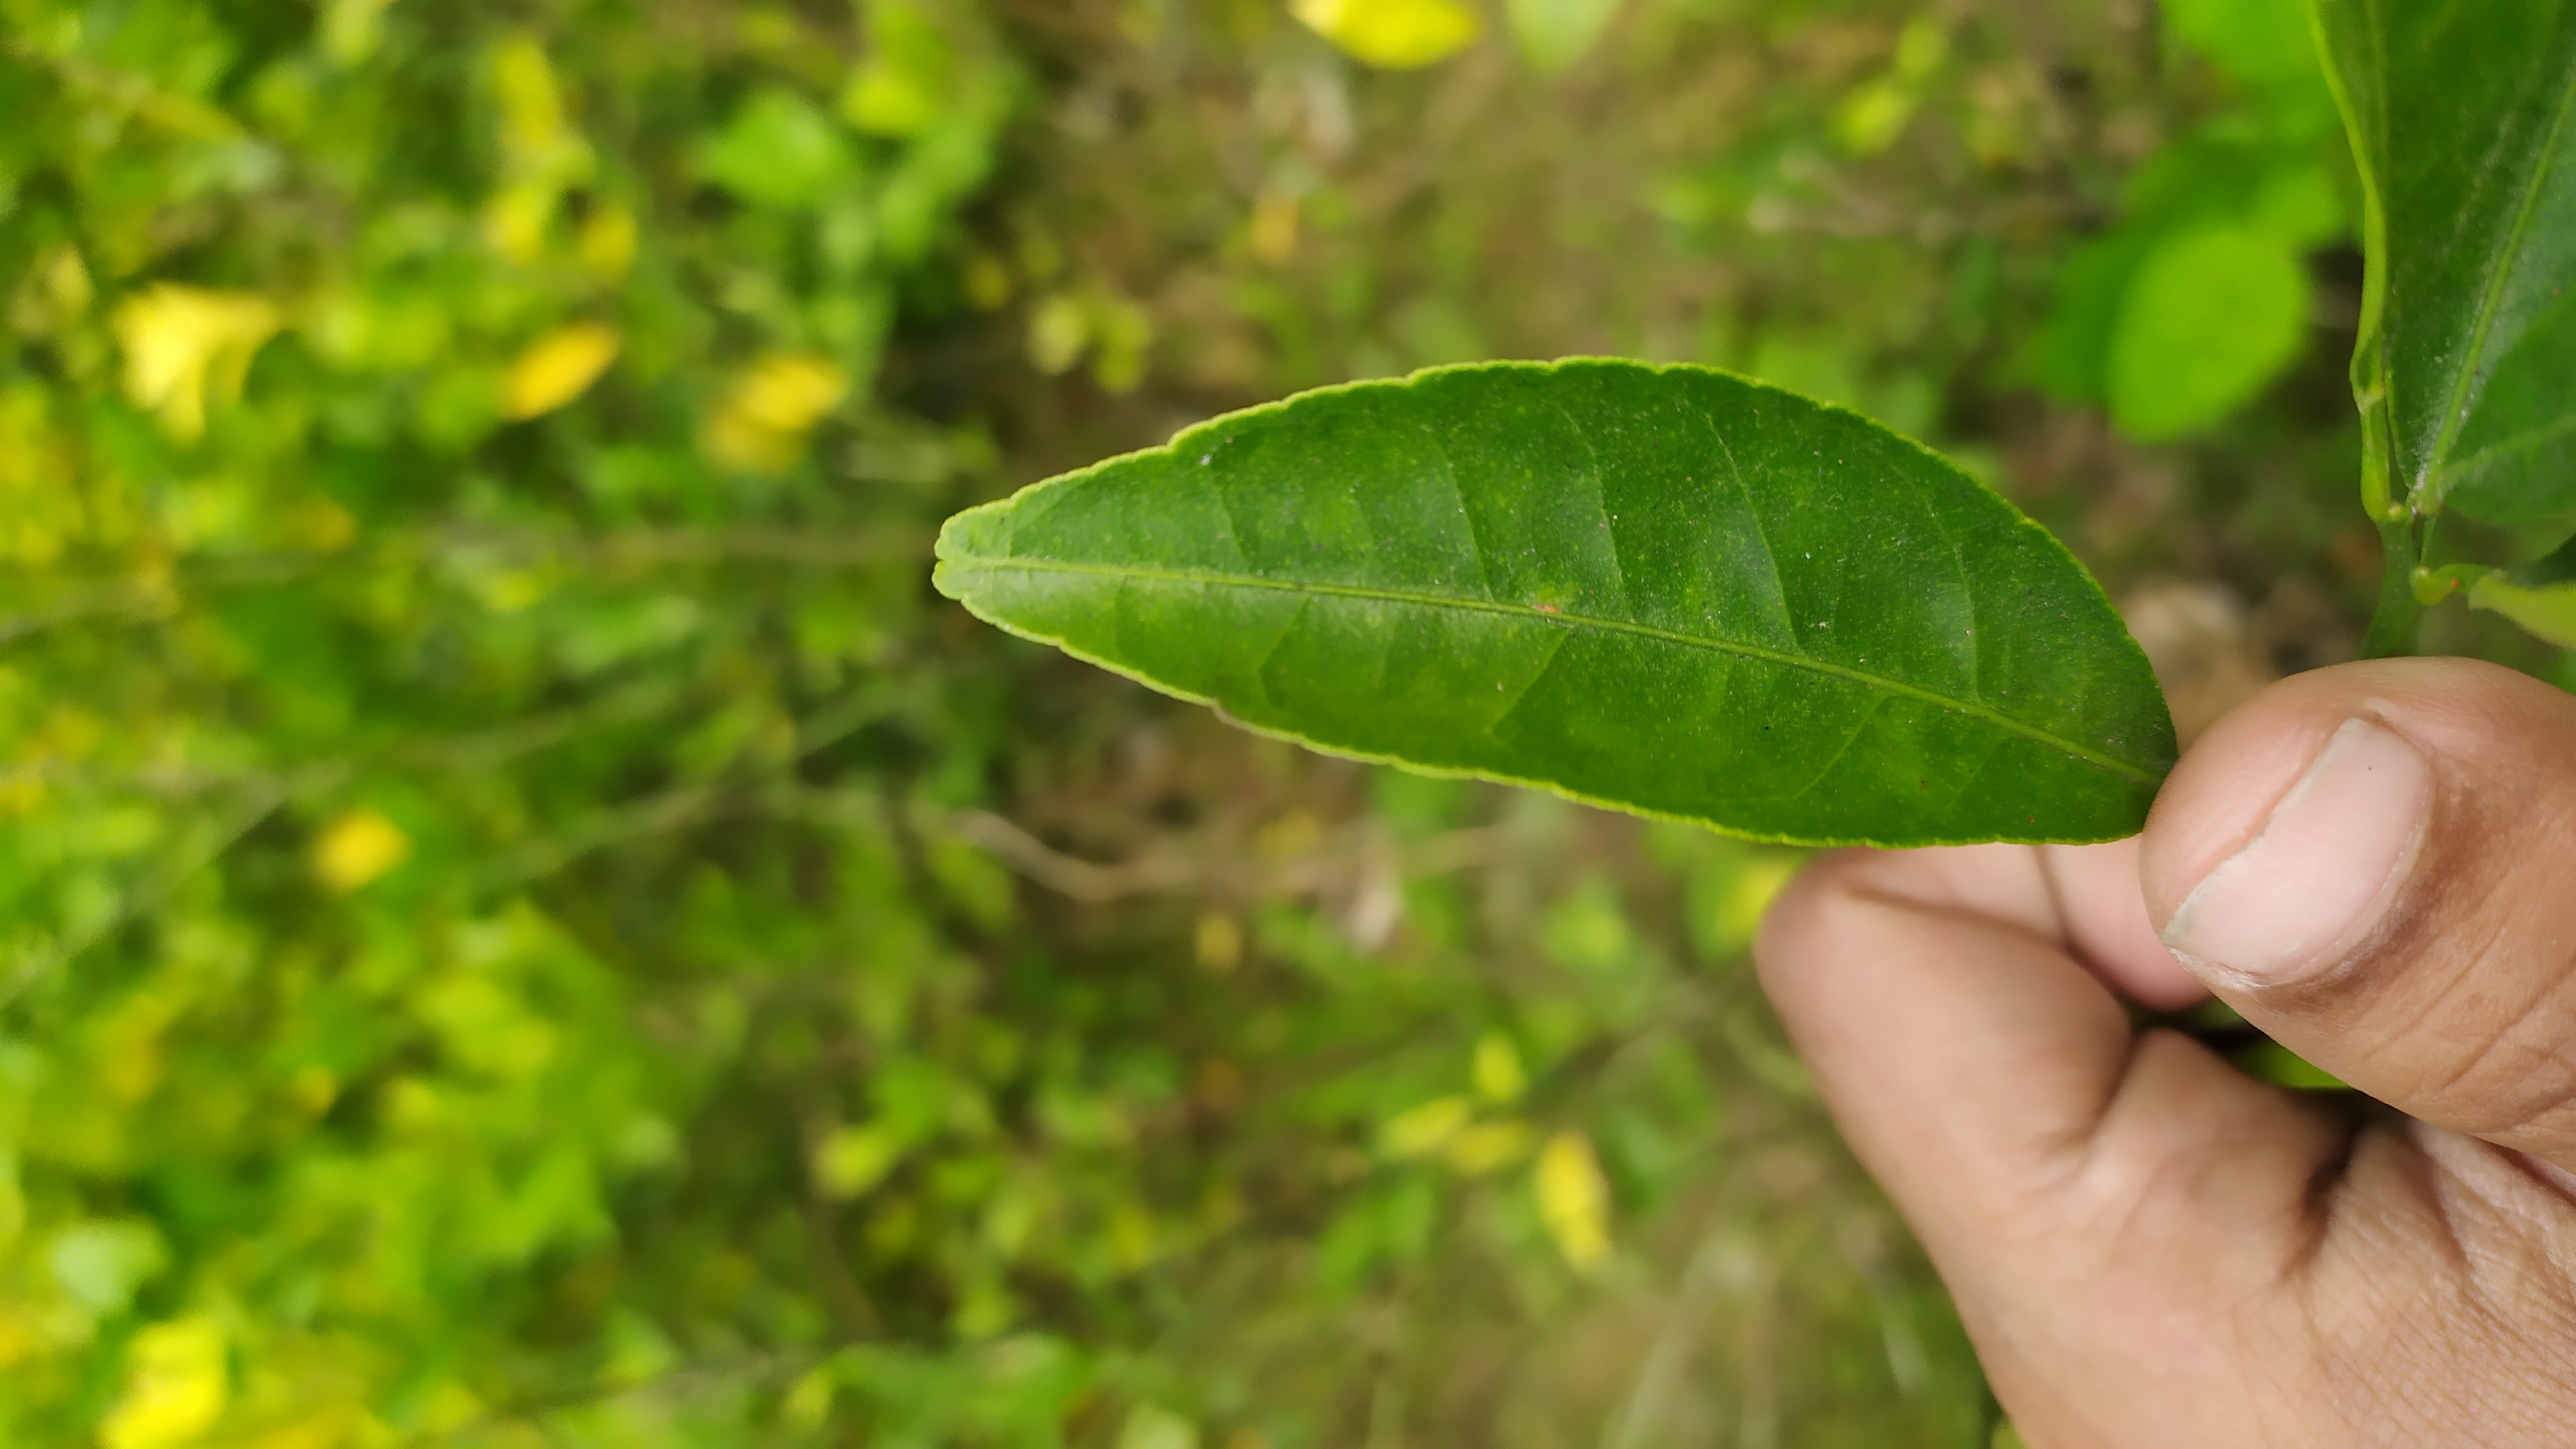
Mandarin leaf variety: Mandaring